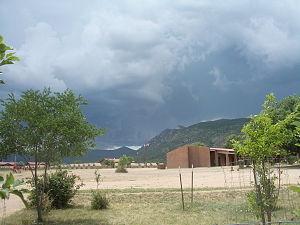
Philmont Scout Ranch est un ranch dans le Cimarron, Nouveau-Mexique, détenue par les Boy Scouts of America. Il est un camp où les scouts de tous les différents états des États-Unis, ou même dans le monde peuvent aller sur les randonnées dans les montagnes. Les voyages peuvent durer de 7 à 12 jours. Il y a aussi d'autres activités dans Philmont aux scouts.